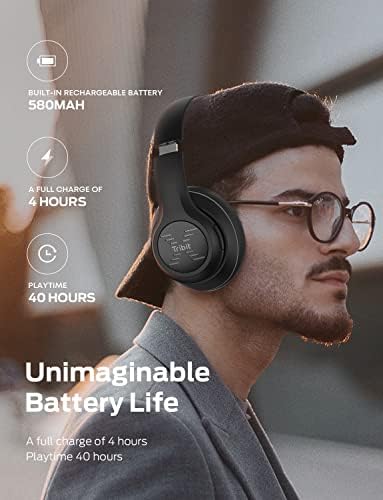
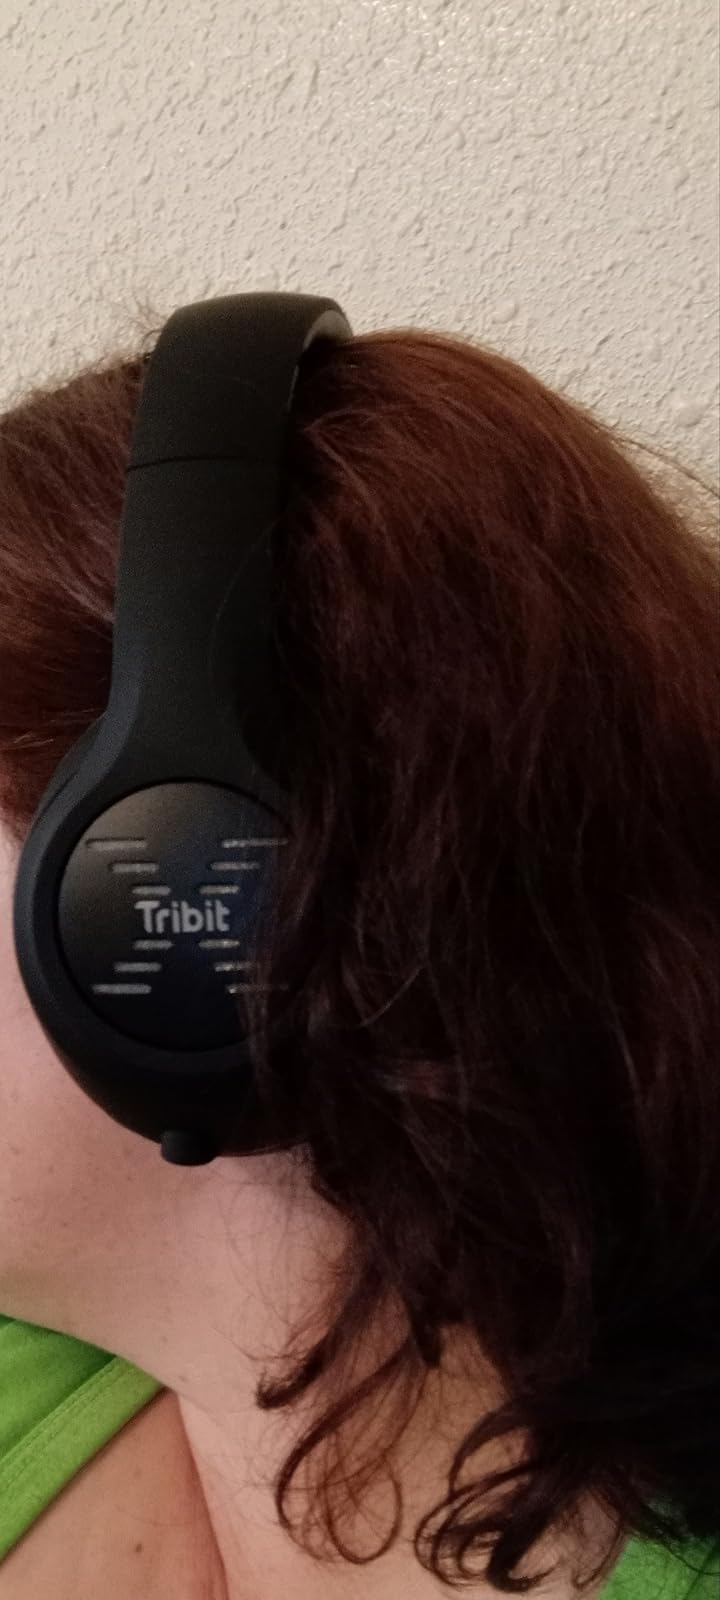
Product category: headphones
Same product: yes